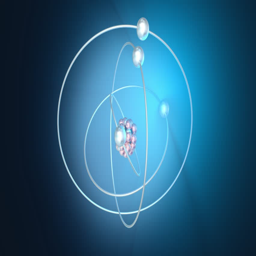
animation of particles and radiation emitting from a core